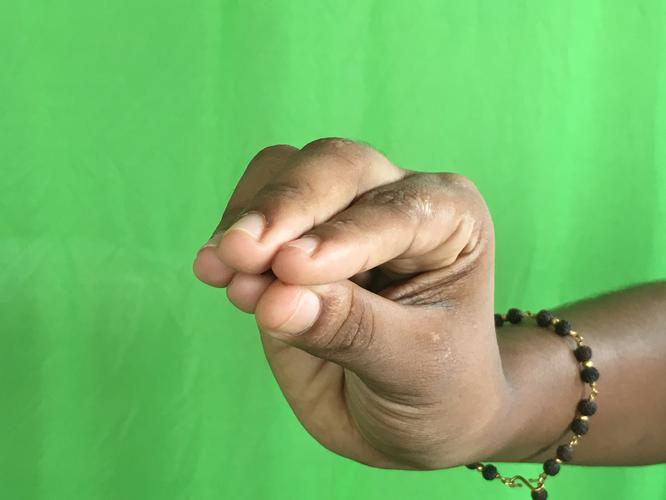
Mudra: Mukulam
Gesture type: single_hand